Deerskin (novel)

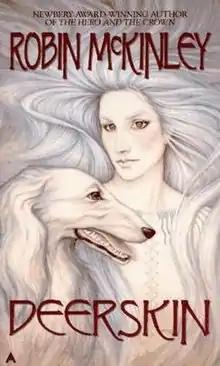
First edition cover

Deerskin is a dark fantasy novel by Robin McKinley, first published in 1993. It is based on an old French fairy tale by Charles Perrault called "Peau d'âne" (English translation: "Donkeyskin"). It was nominated for the Mythopoeic Fantasy Award for Adult Literature.